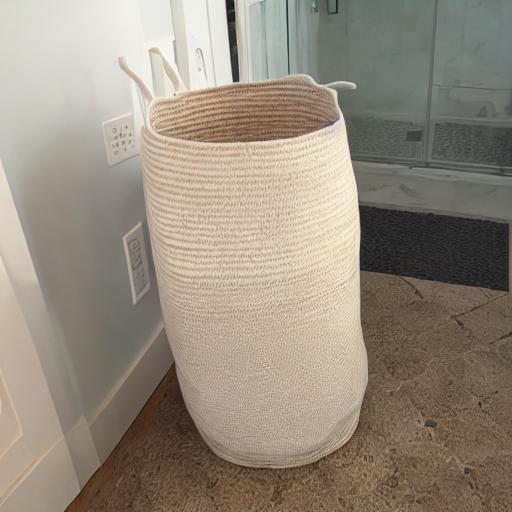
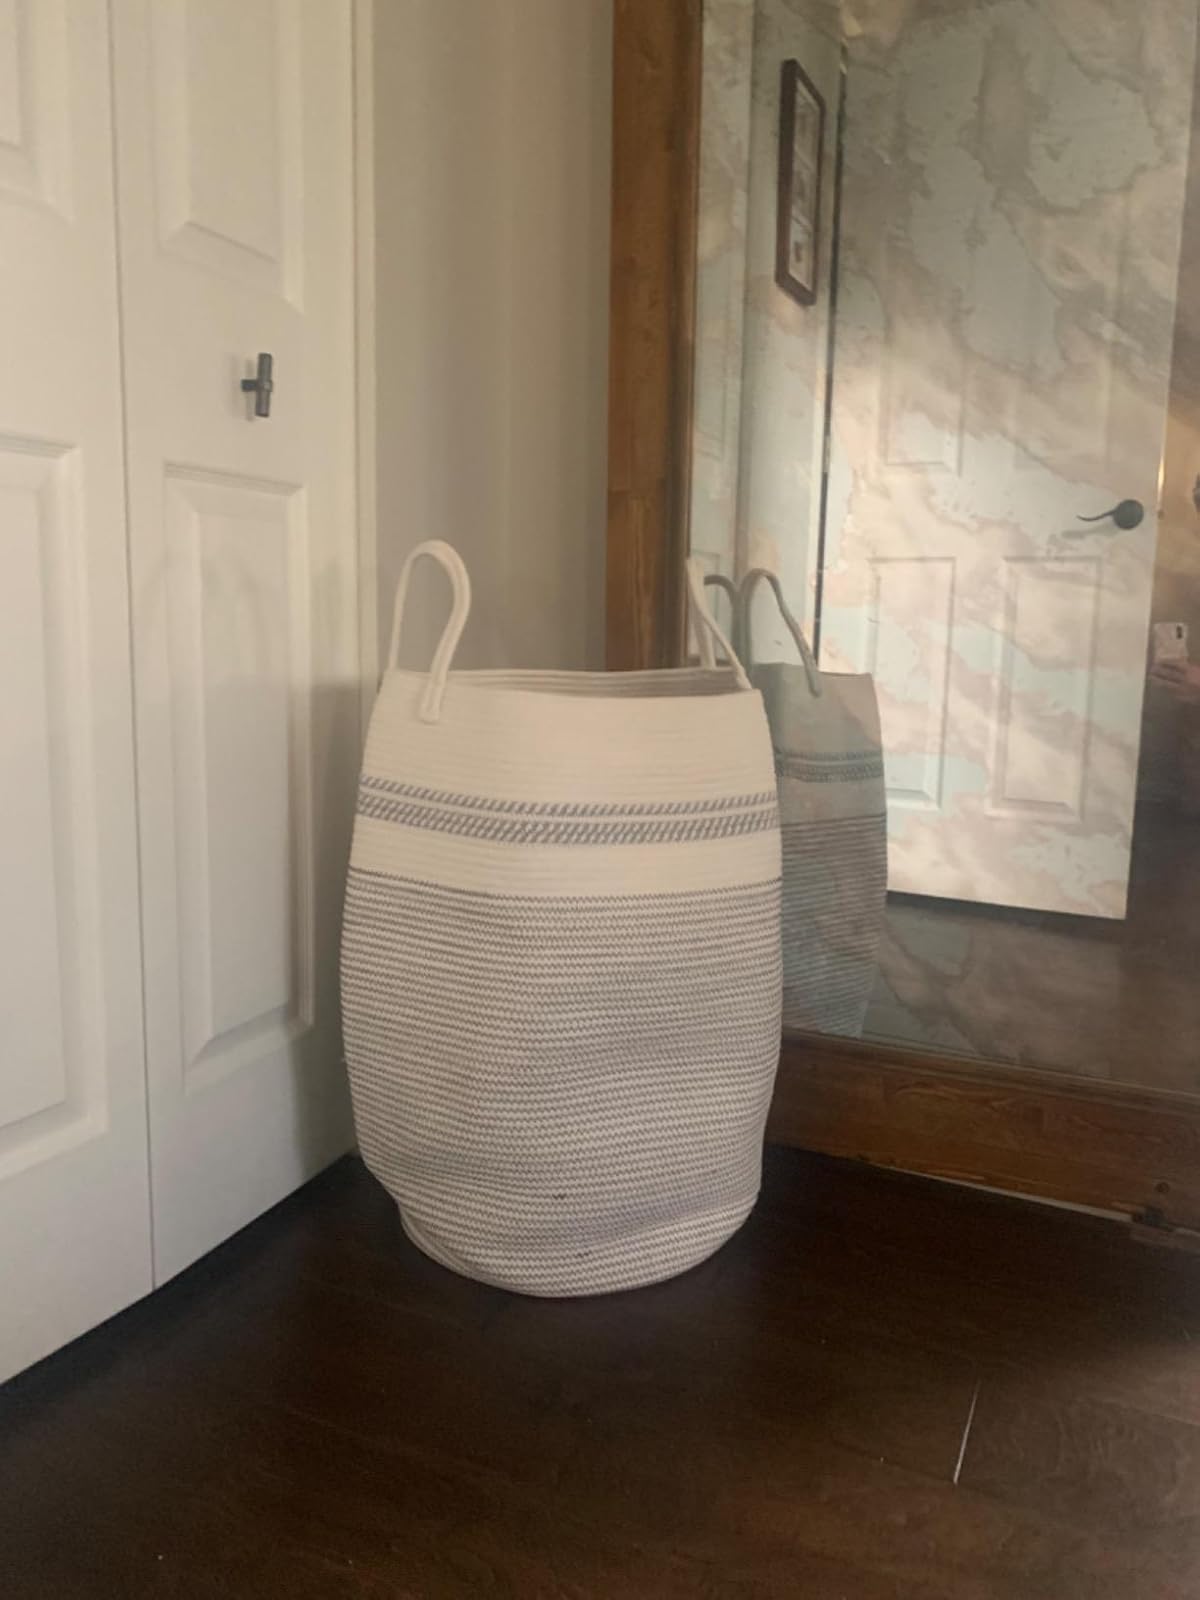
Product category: items_hamper
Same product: no